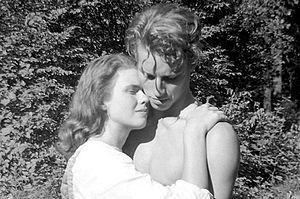
Peer Gynt un film américain réalisé par David Bradley en 1941. C'est le premier film dans lequel l'acteur américain Charlton Heston apparaît à l'écran.
John Charlton Carter, dit Charlton Heston [ˈt͡ʃɑɹltən ˈhɛstən], est un acteur, réalisateur et scénariste américain né le 4 octobre 1923 à Evanston, dans l'Illinois, et mort le 5 avril 2008 à Beverly Hills, en Californie.
Katharine Bradley née le 1ᵉʳ mars 1891 décédée le 1ᵉʳ avril 1987 à Illinois, aux États-Unis, était une actrice de cinéma et une créatrice de costumes, connue notamment pour ses roles dans les films Peer Gynt dirigé par David Bradley, où elle interprète la pure Solveig et comme costumière de Julius Caesar également réalisé par David Bradley, d'après la pièce de William Shakespeare.